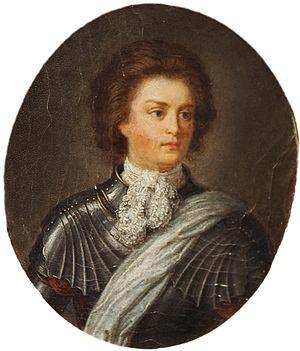
Philippe Christophe Comte de Kœnigsmark, né le 14 mars 1665 à Stade, assassiné le 11 juillet 1694 à Hanovre, est un officier supérieur de cavalerie de la cour de Hanovre.